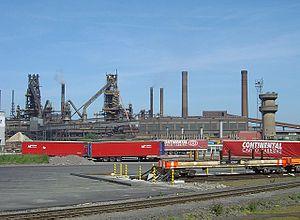
Hauts fourneaux de l'usine sidérurgie de Scunthorpe